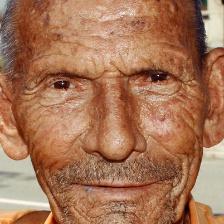
Label: faces